Cheltenham Spa Malvern Road railway station

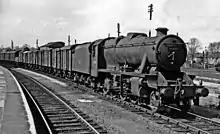
Down freight on the ex-GWR main line from Birmingham in April 1959

To the west of Malvern Road lay several loop sidings serving a two-road engine shed and coaling stage. Access to these facilities was controlled by two signal boxes - Malvern Road East to the north, and Malvern Road West to the south. The East box was opened on 15 July 1906 and had 49 levers; it had replaced the Bayshill signal box which had controlled access to a locomotive shed demolished when the line was extended to Honeybourne. The West box was open by June 1908 and had 37 levers; it replaced a temporary box dating from August 1906. The station saw very little goods traffic as most were handled at St. James; a 15-ton weighbridge was nevertheless provided in the yard.